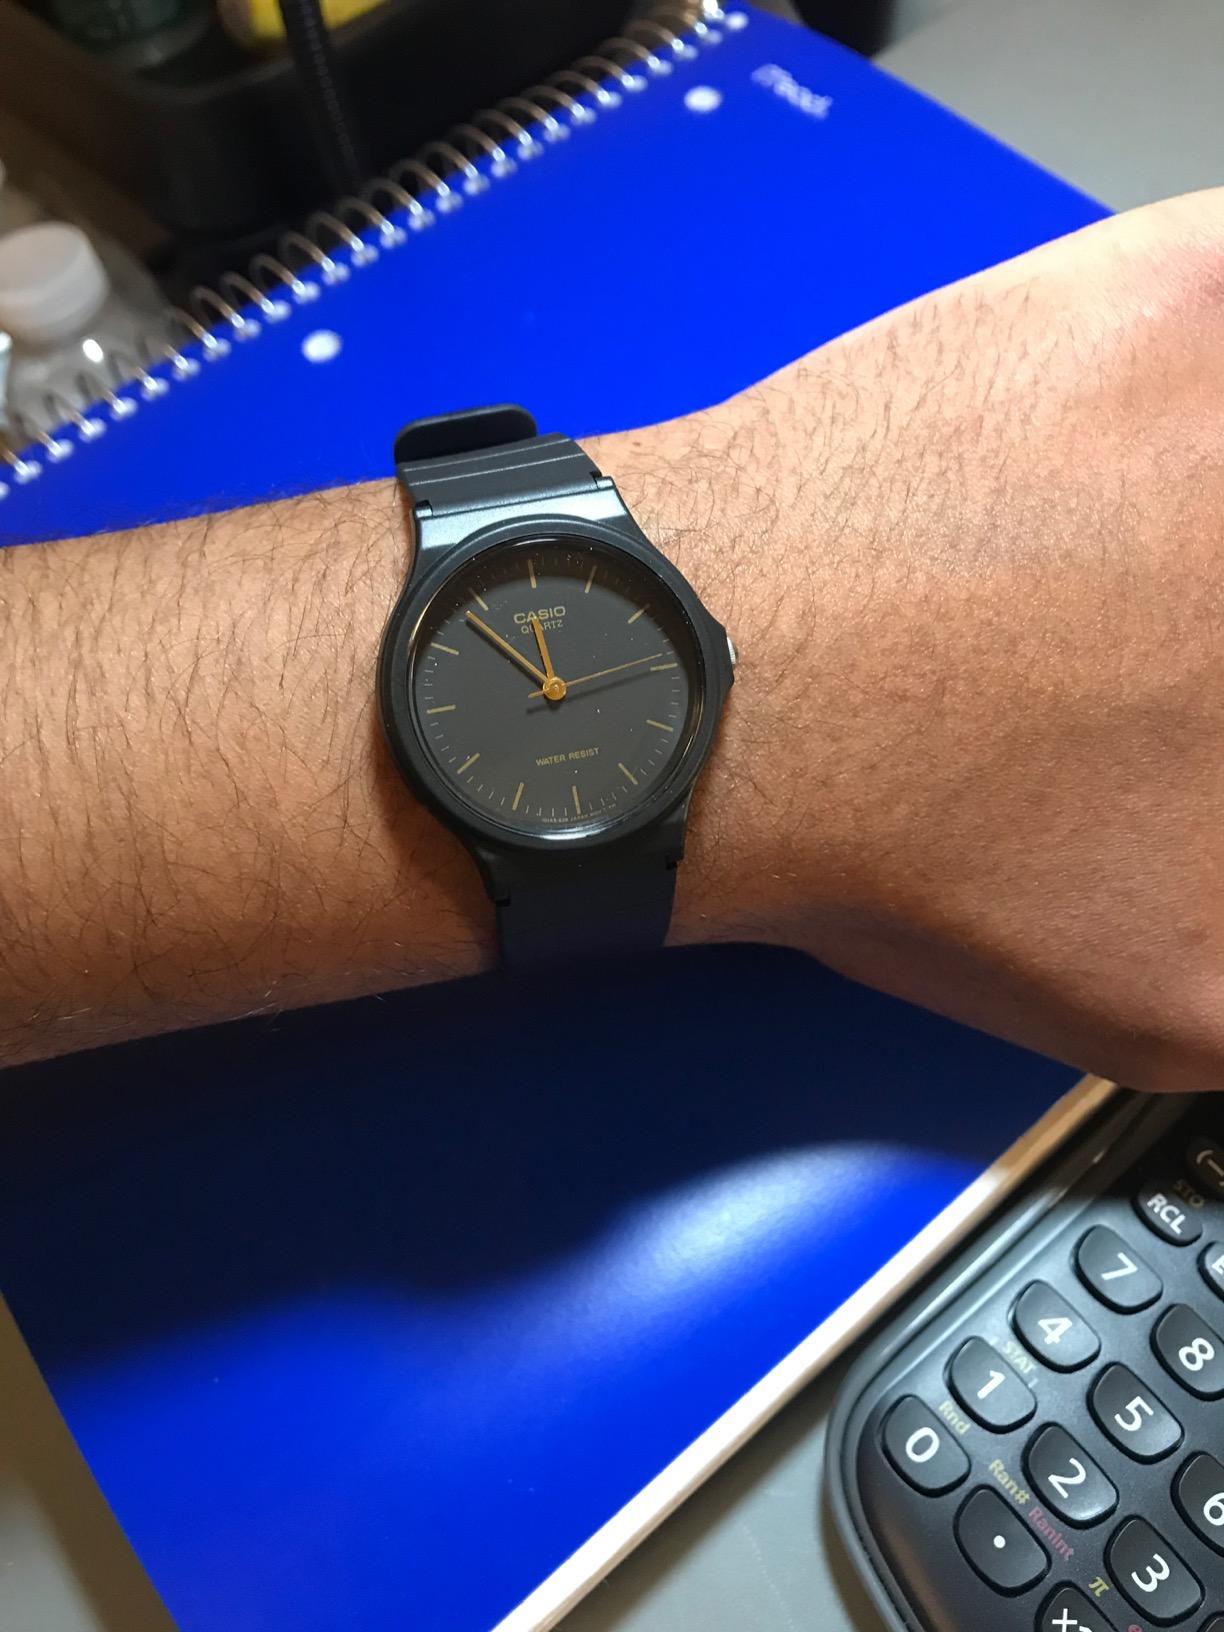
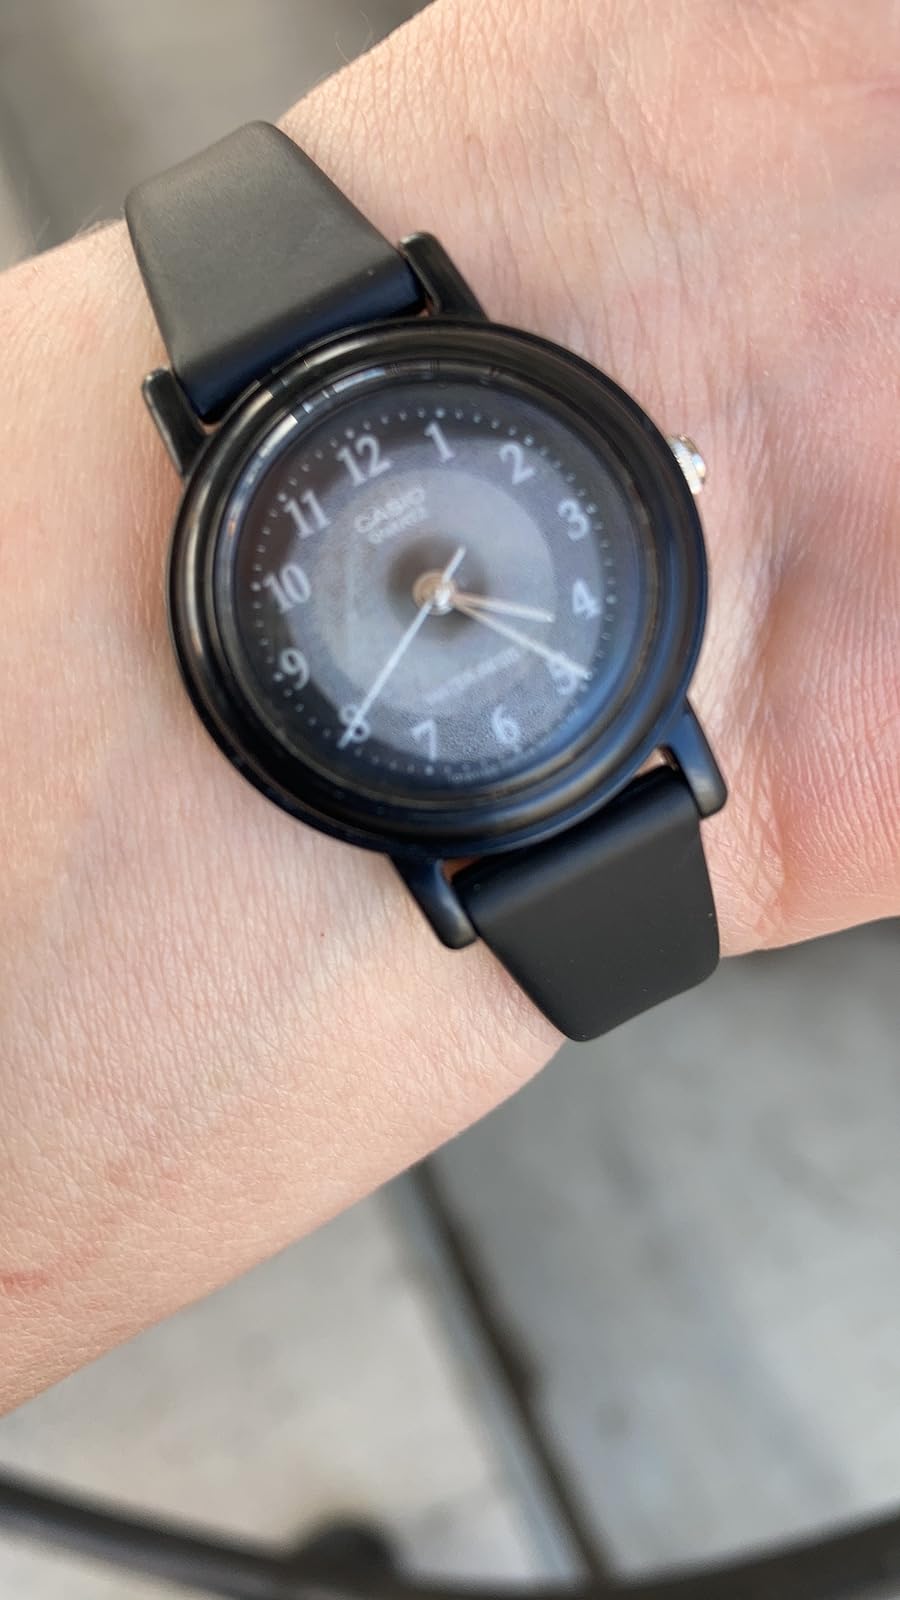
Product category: accessories_watch
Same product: no